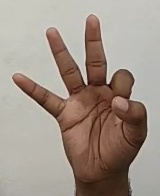
ASL sign: 9